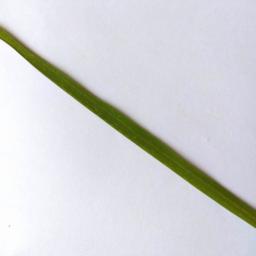
Label: Rice___Healthy